Carmen Arvale

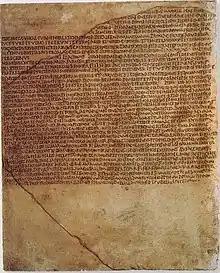
Inscription of the

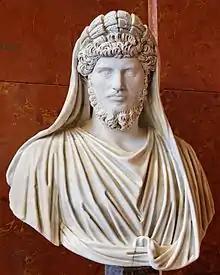
Sculpture of the emperor Lucius Verus in the costume of an Arval Brother (ca. 160 AD)

The is the preserved chant of the Arval priests or "Fratres Arvales" of ancient Rome.